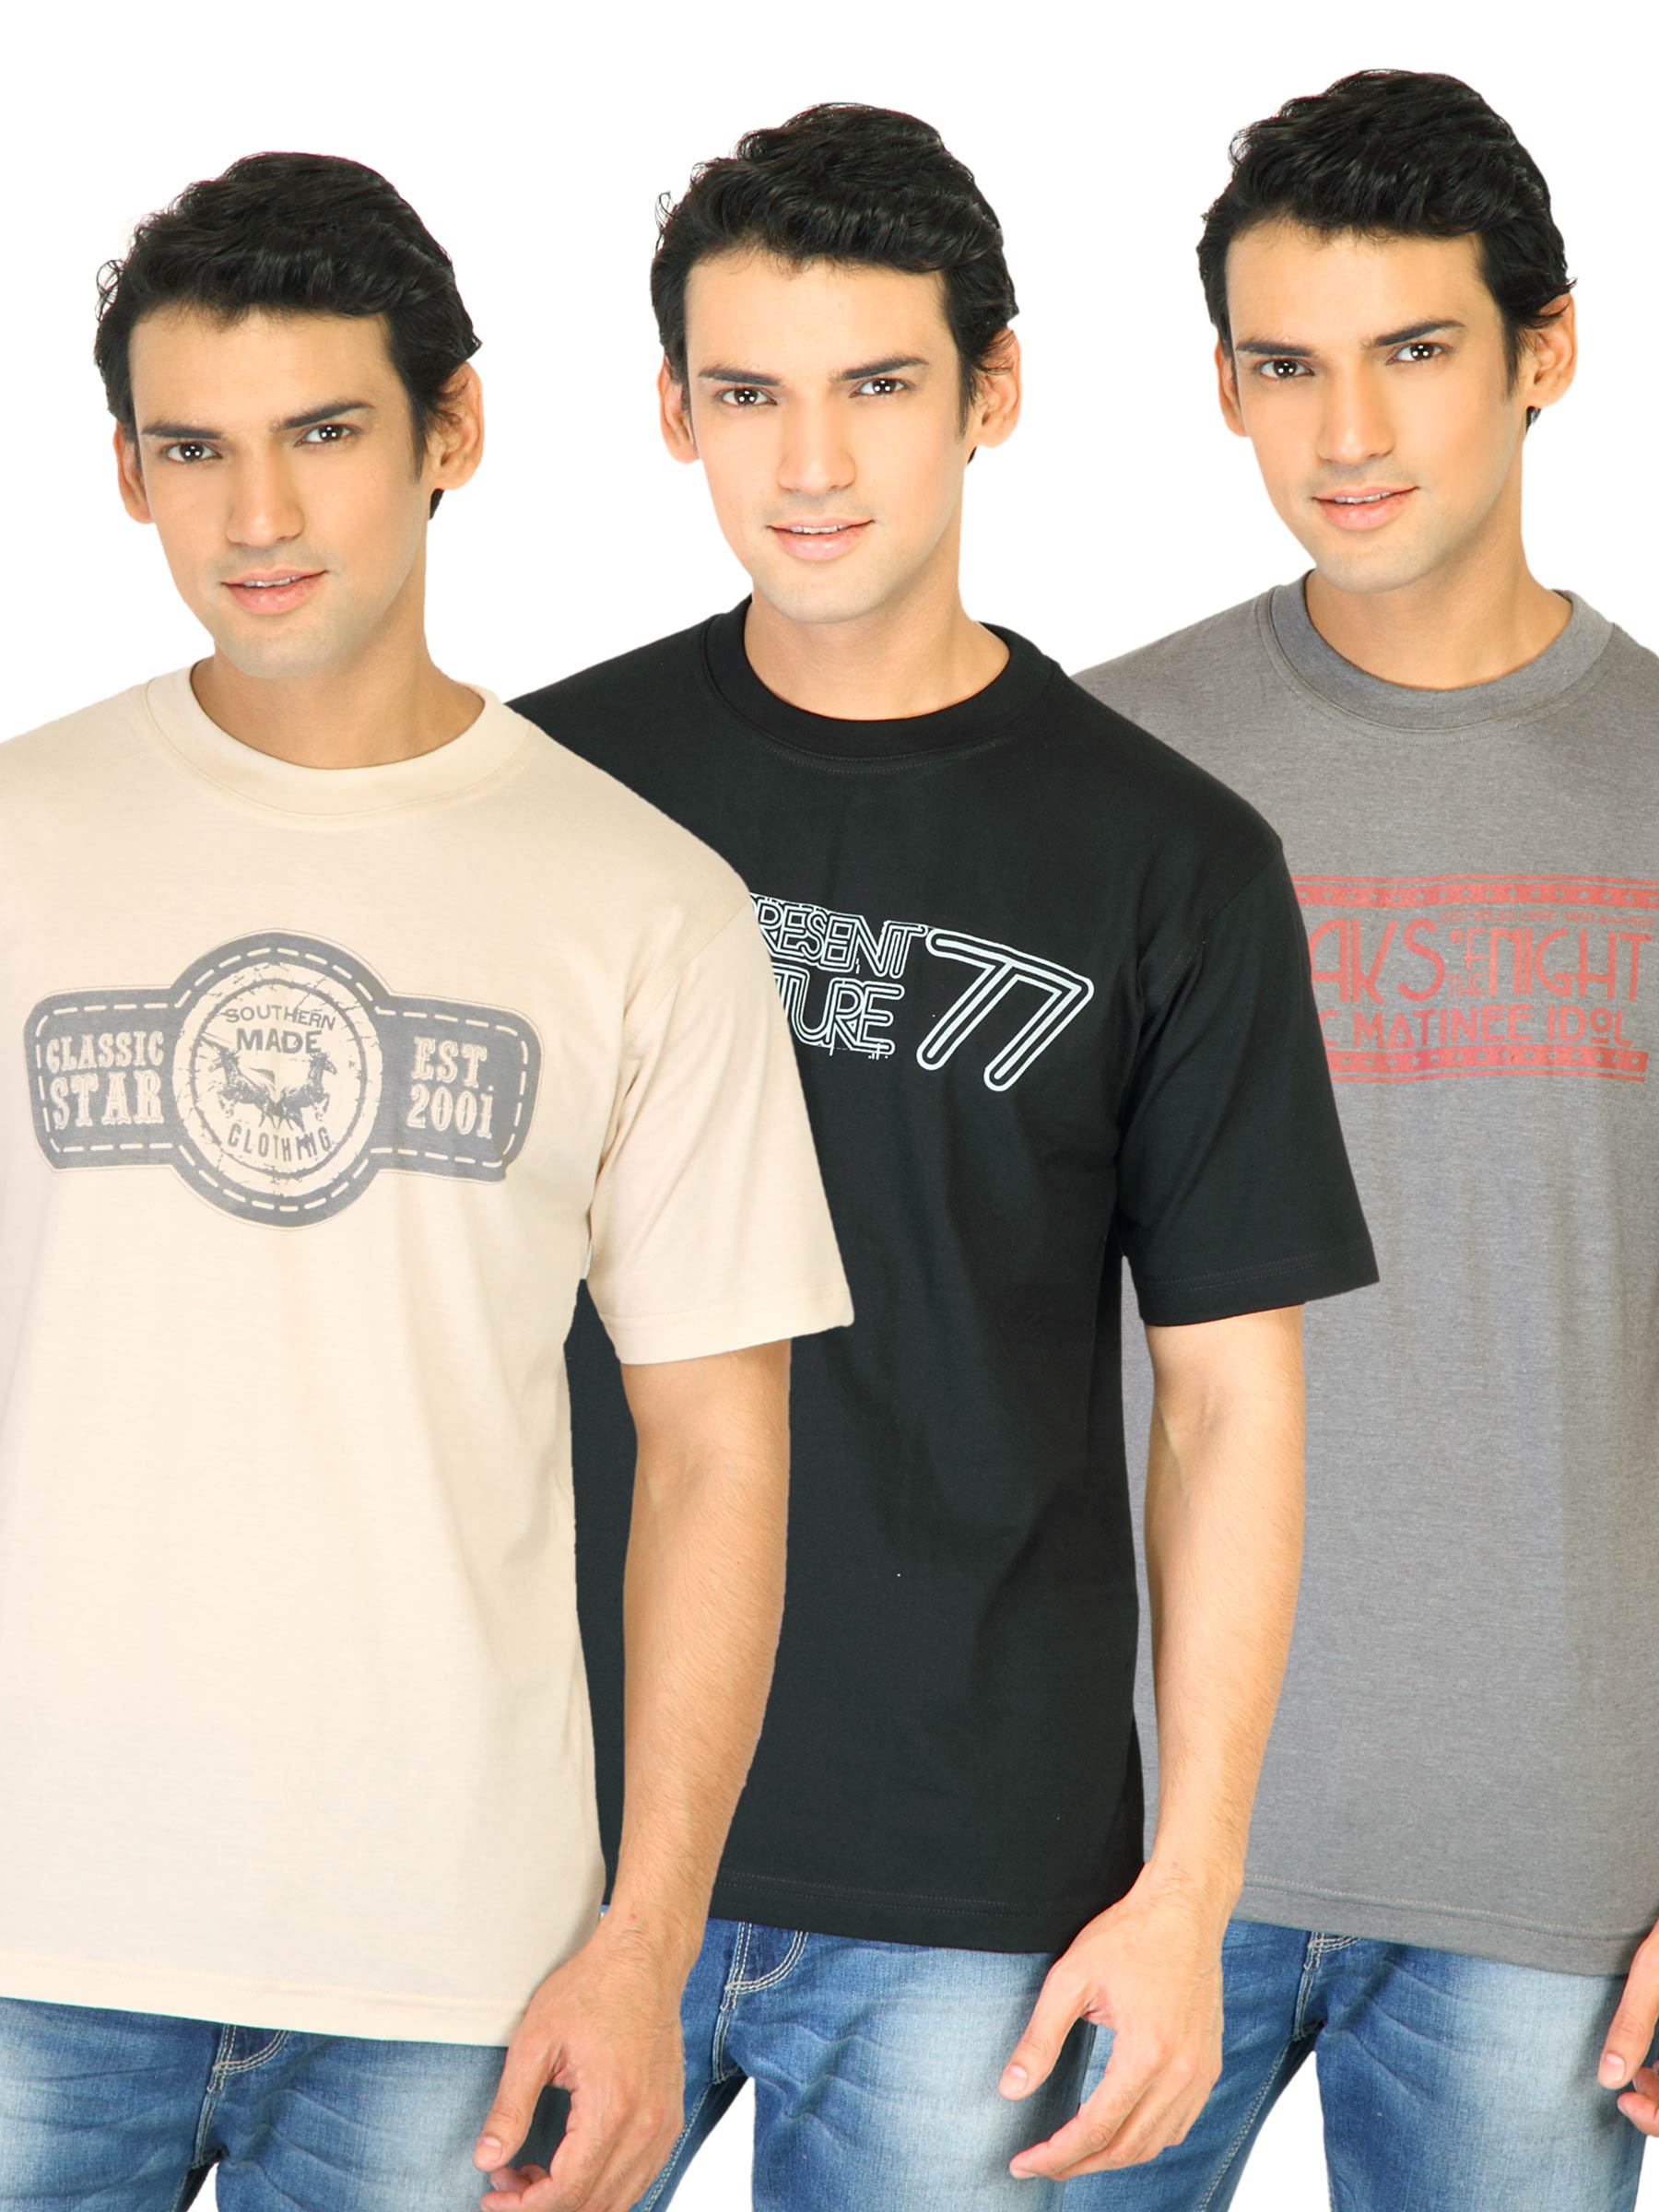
Classic Polo Men Printed pack of 3 Tshirts
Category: Apparel / Topwear / Tshirts
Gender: Men
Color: Black
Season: Fall 2011
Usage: Casual